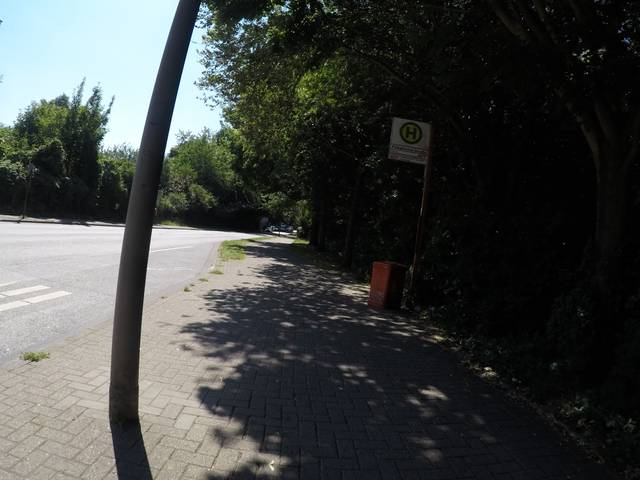
Region: Germany
Coordinates: 53.516, 10.02